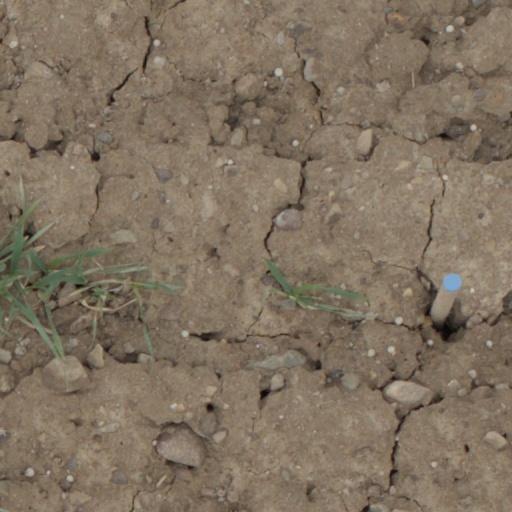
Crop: wheat